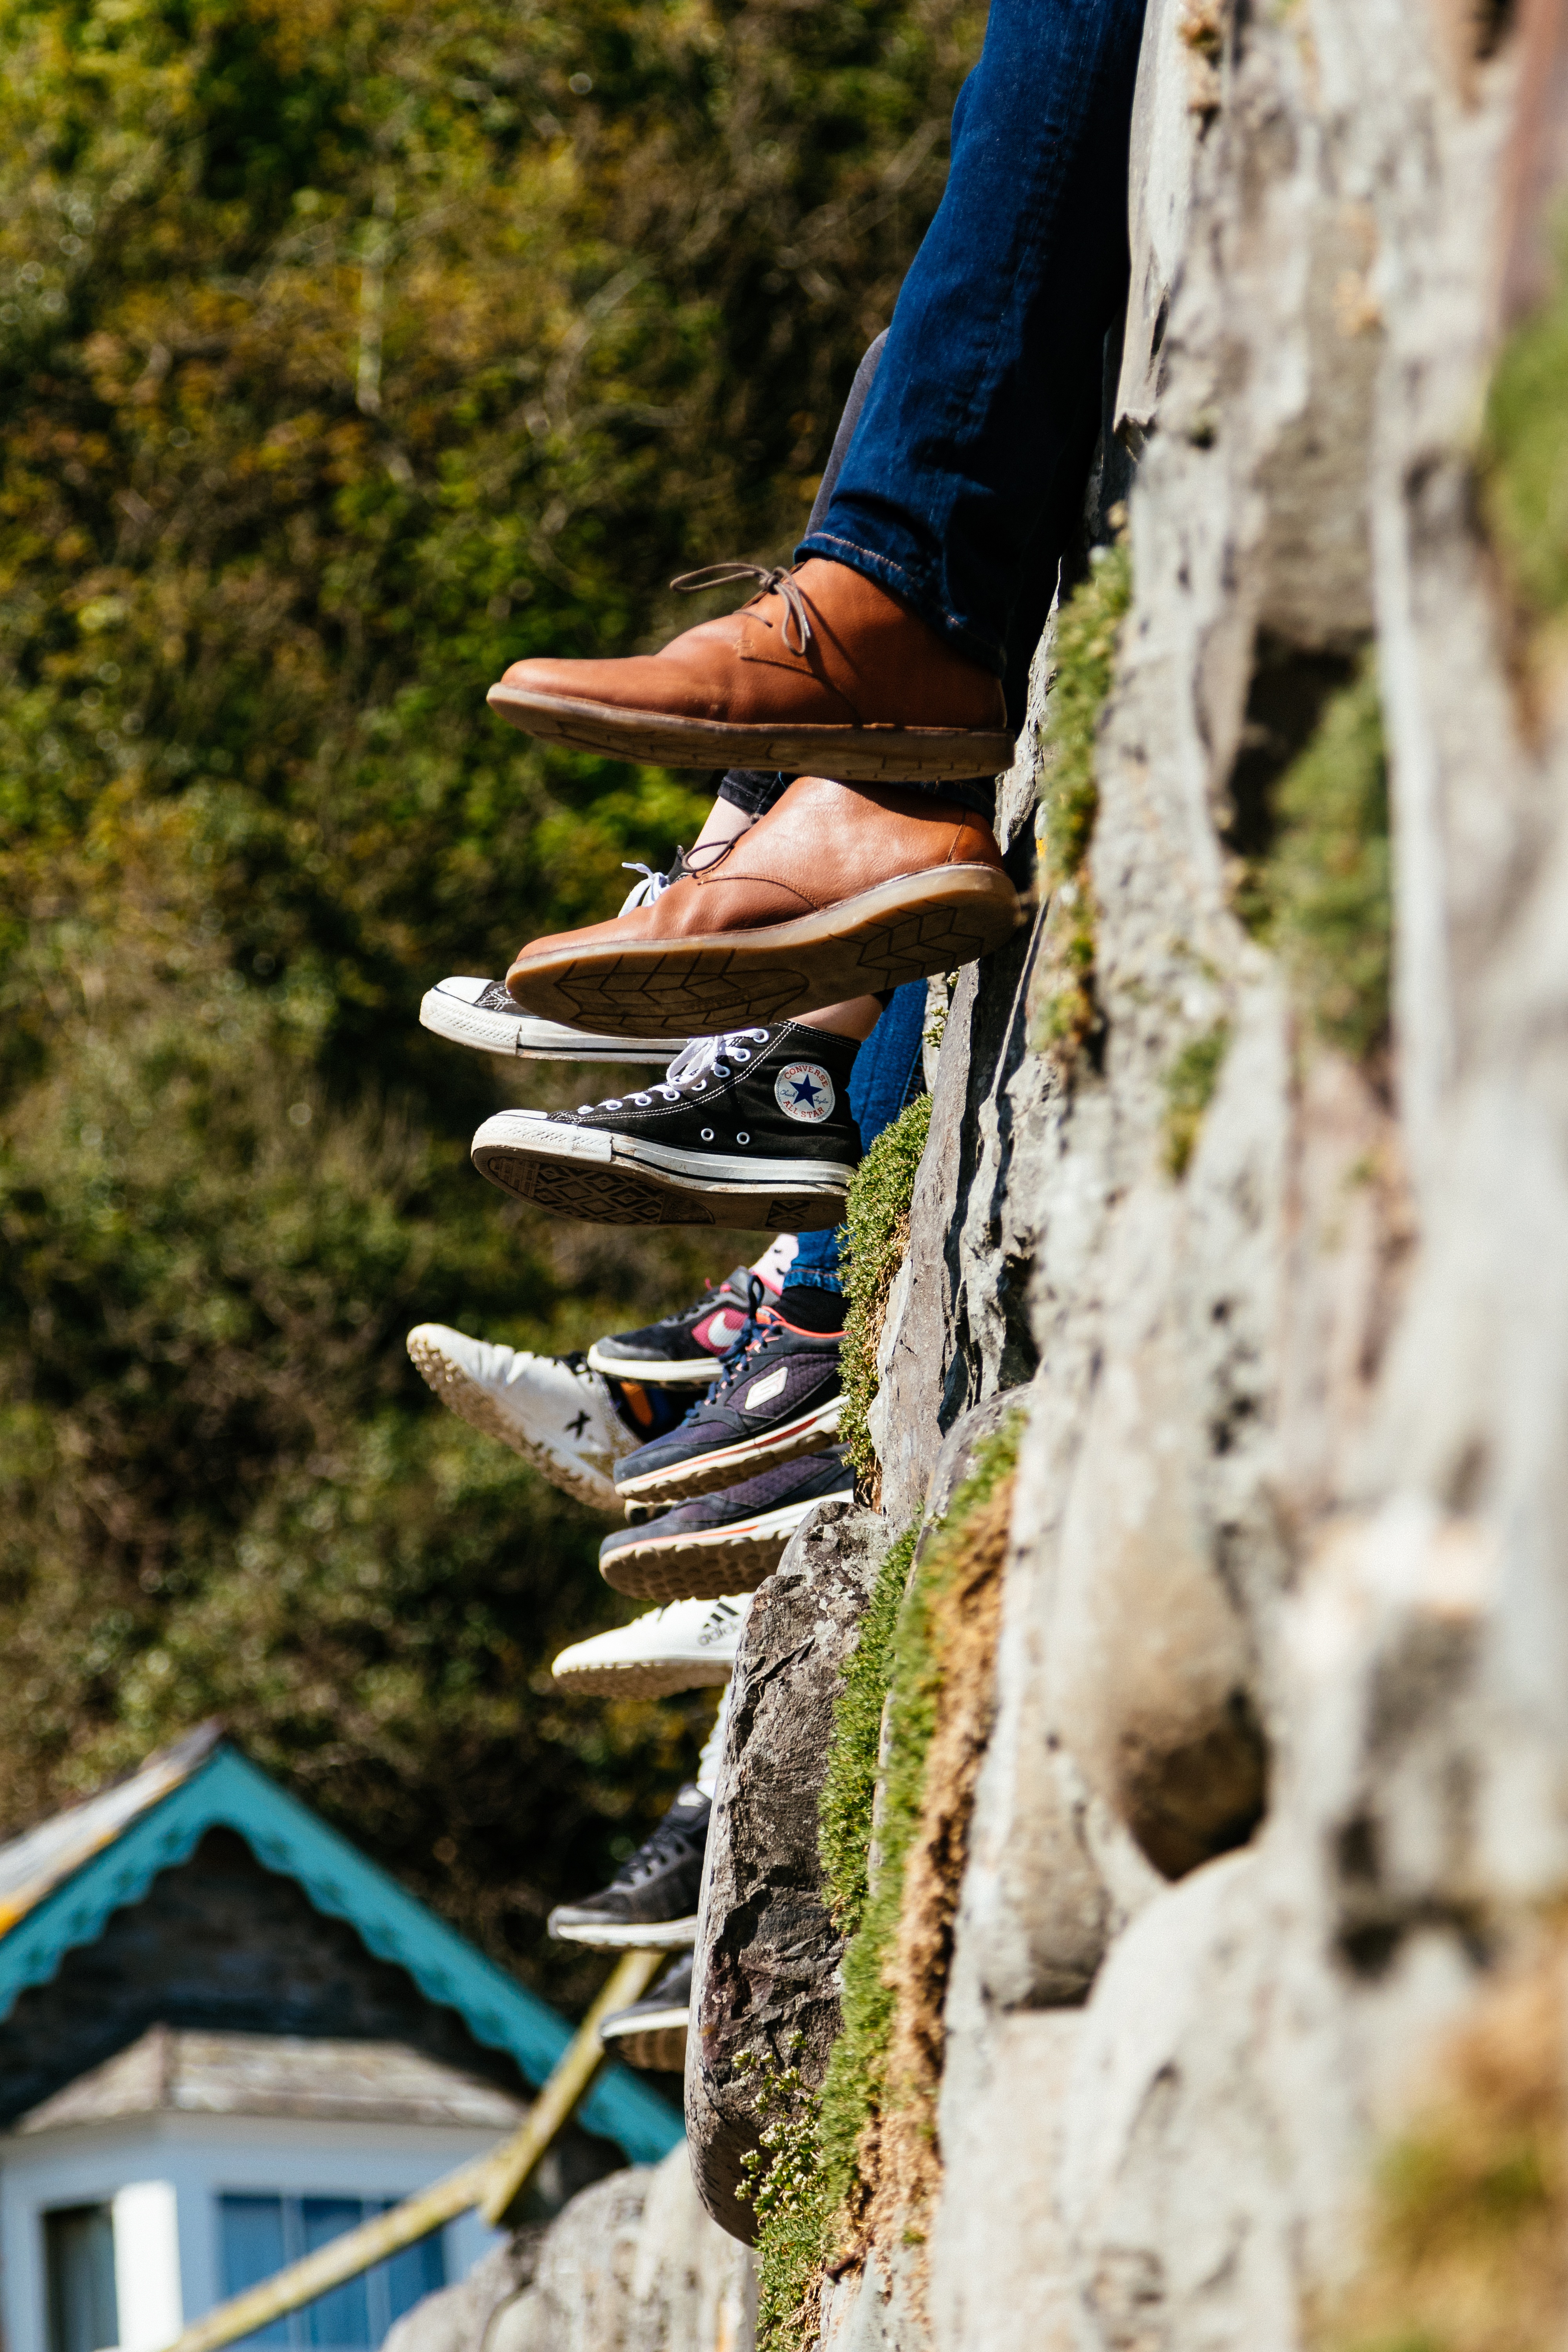
adventure, recreation, spring, climbing, rock climbing, extreme sport, sports, outdoor recreation, sport climbing